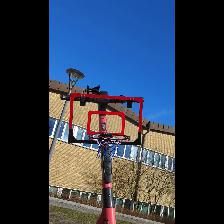
Label: NonHuman